Medieval technology

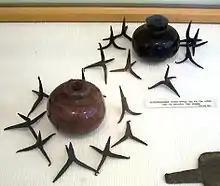
Ceramic grenades that were filled with Greek fire, surrounded by caltrops, 10th–12th century, National Historical Museum, Athens, Greece

The most common type during the 11th through the 16th centuries was the Hauberk, also known earlier than the 11th century as the Carolingian byrnie. Made of interlinked rings of metal, it sometimes consisted of a coif that covered the head and a tunic that covered the torso, arms, and legs down to the knees. Chain mail was very effective at protecting against light slashing blows but ineffective against stabbing or thrusting blows. The great advantage was that it allowed great freedom of movement and was relatively light with significant protection over quilted or hardened leather armour. It was far more expensive than the hardened leather or quilted armour because of the massive amount of labor it required to create. This made it unattainable for most soldiers and only the more wealthy soldiers could afford it. Later, toward the end of the 13th century banded mail became popular. Constructed of washer shaped rings of iron overlapped and woven together by straps of leather as opposed to the interlinked metal rings of chain mail, banded mail was much more affordable to manufacture. The washers were so tightly woven together that it was very difficult penetrate and offered greater protection from arrow and bolt attacks.